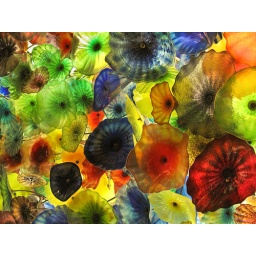
2,000 dynamic hand-blown glass flowers peering from high above their spectacular ceiling stage.  Commissioned by world-renowned artist, Dale Chihuly.